Aloo paratha
Also known as:
arz - Egyptian Arabic: الو بارتا
bn - Bangla: আলু পরোটা
fa - Persian: آلو پاراتا
fr - French: Aloo paratha
ja - Japanese: アルパラタ
jv - Javanese: Aloo paratha
ml - Malayalam: ആലൂ പൊറോട്ട
mr - Marathi: आलू पराठा
pa - Punjabi: ਆਲੂ ਪਰਾਂਠਾ
ta - Tamil: உருளைக்கிழங்கு புரோட்டா
ur - Urdu: آلو پراٹھا
Category: bread (flatbread)
Cuisine: Indian Subcontinent
Associated cuisines: Indian, Pakistani, Bangladeshi
Area: India, Pakistan, Bangladesh
Countries: India, Pakistan, Bangladesh
Region: Southern Asia

The dish is a flatbread stuffed with potato filling.

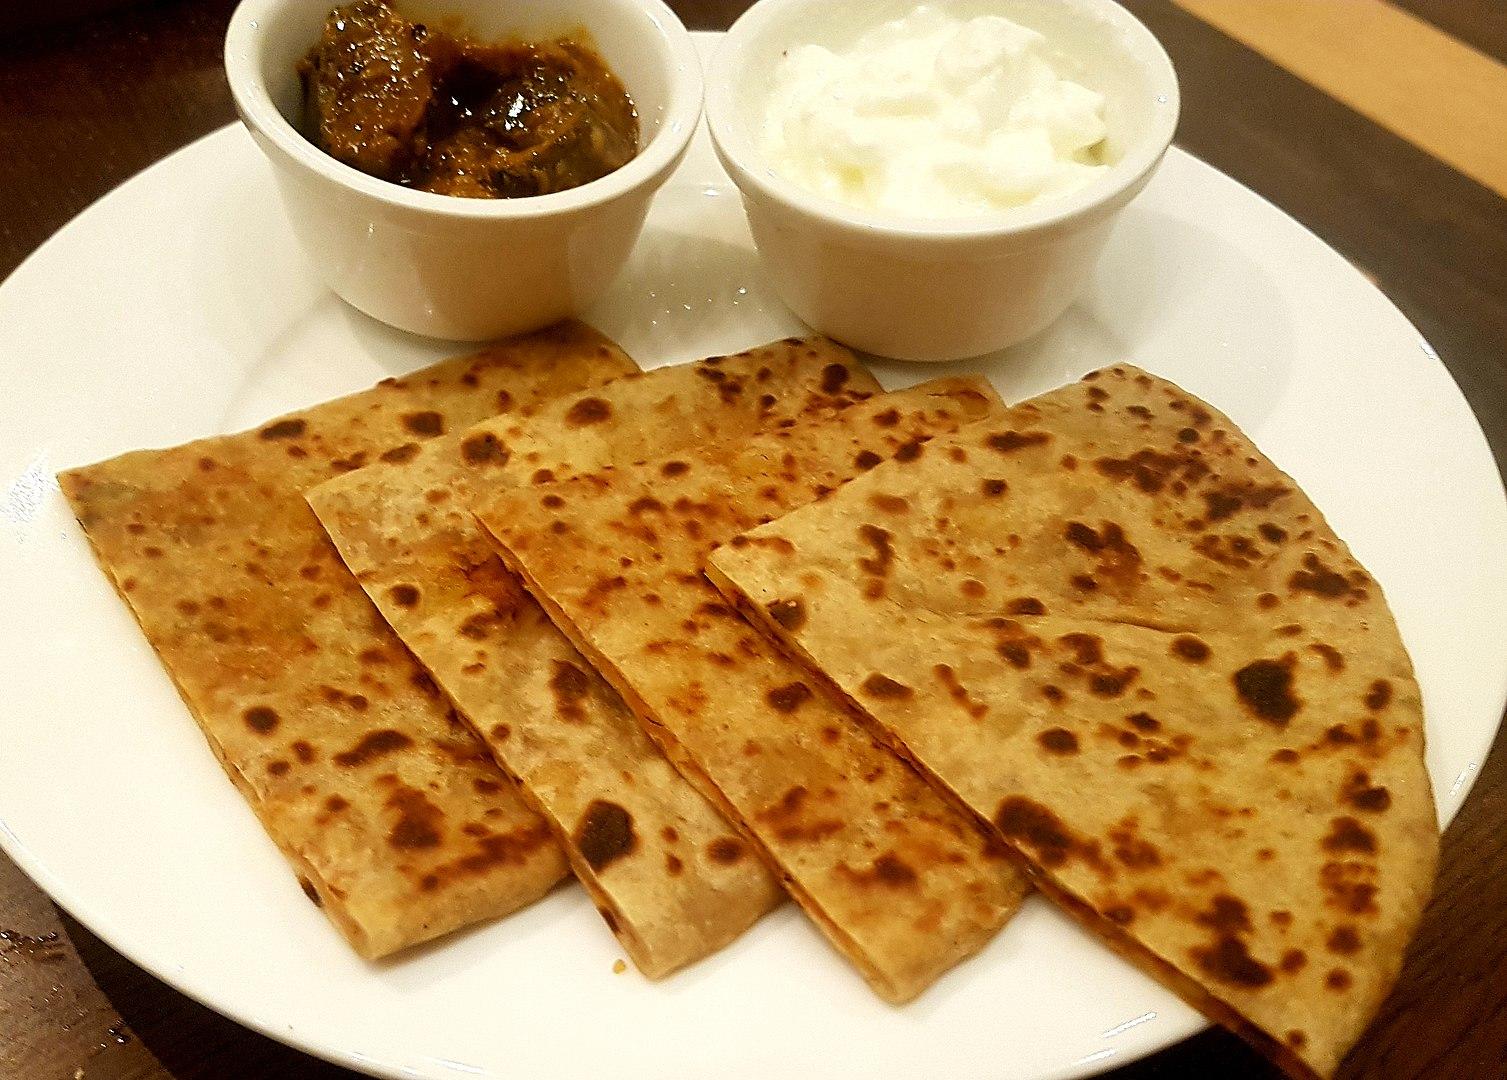
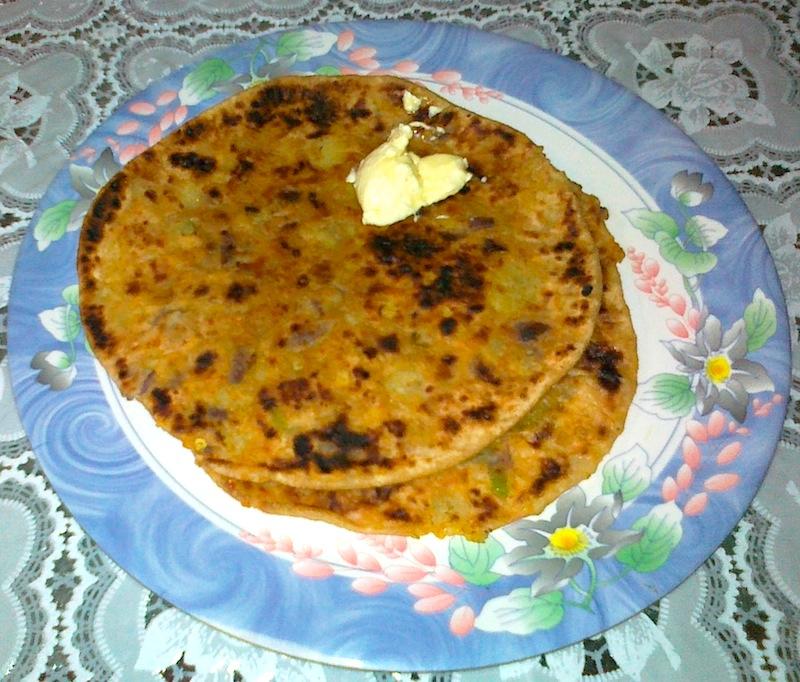
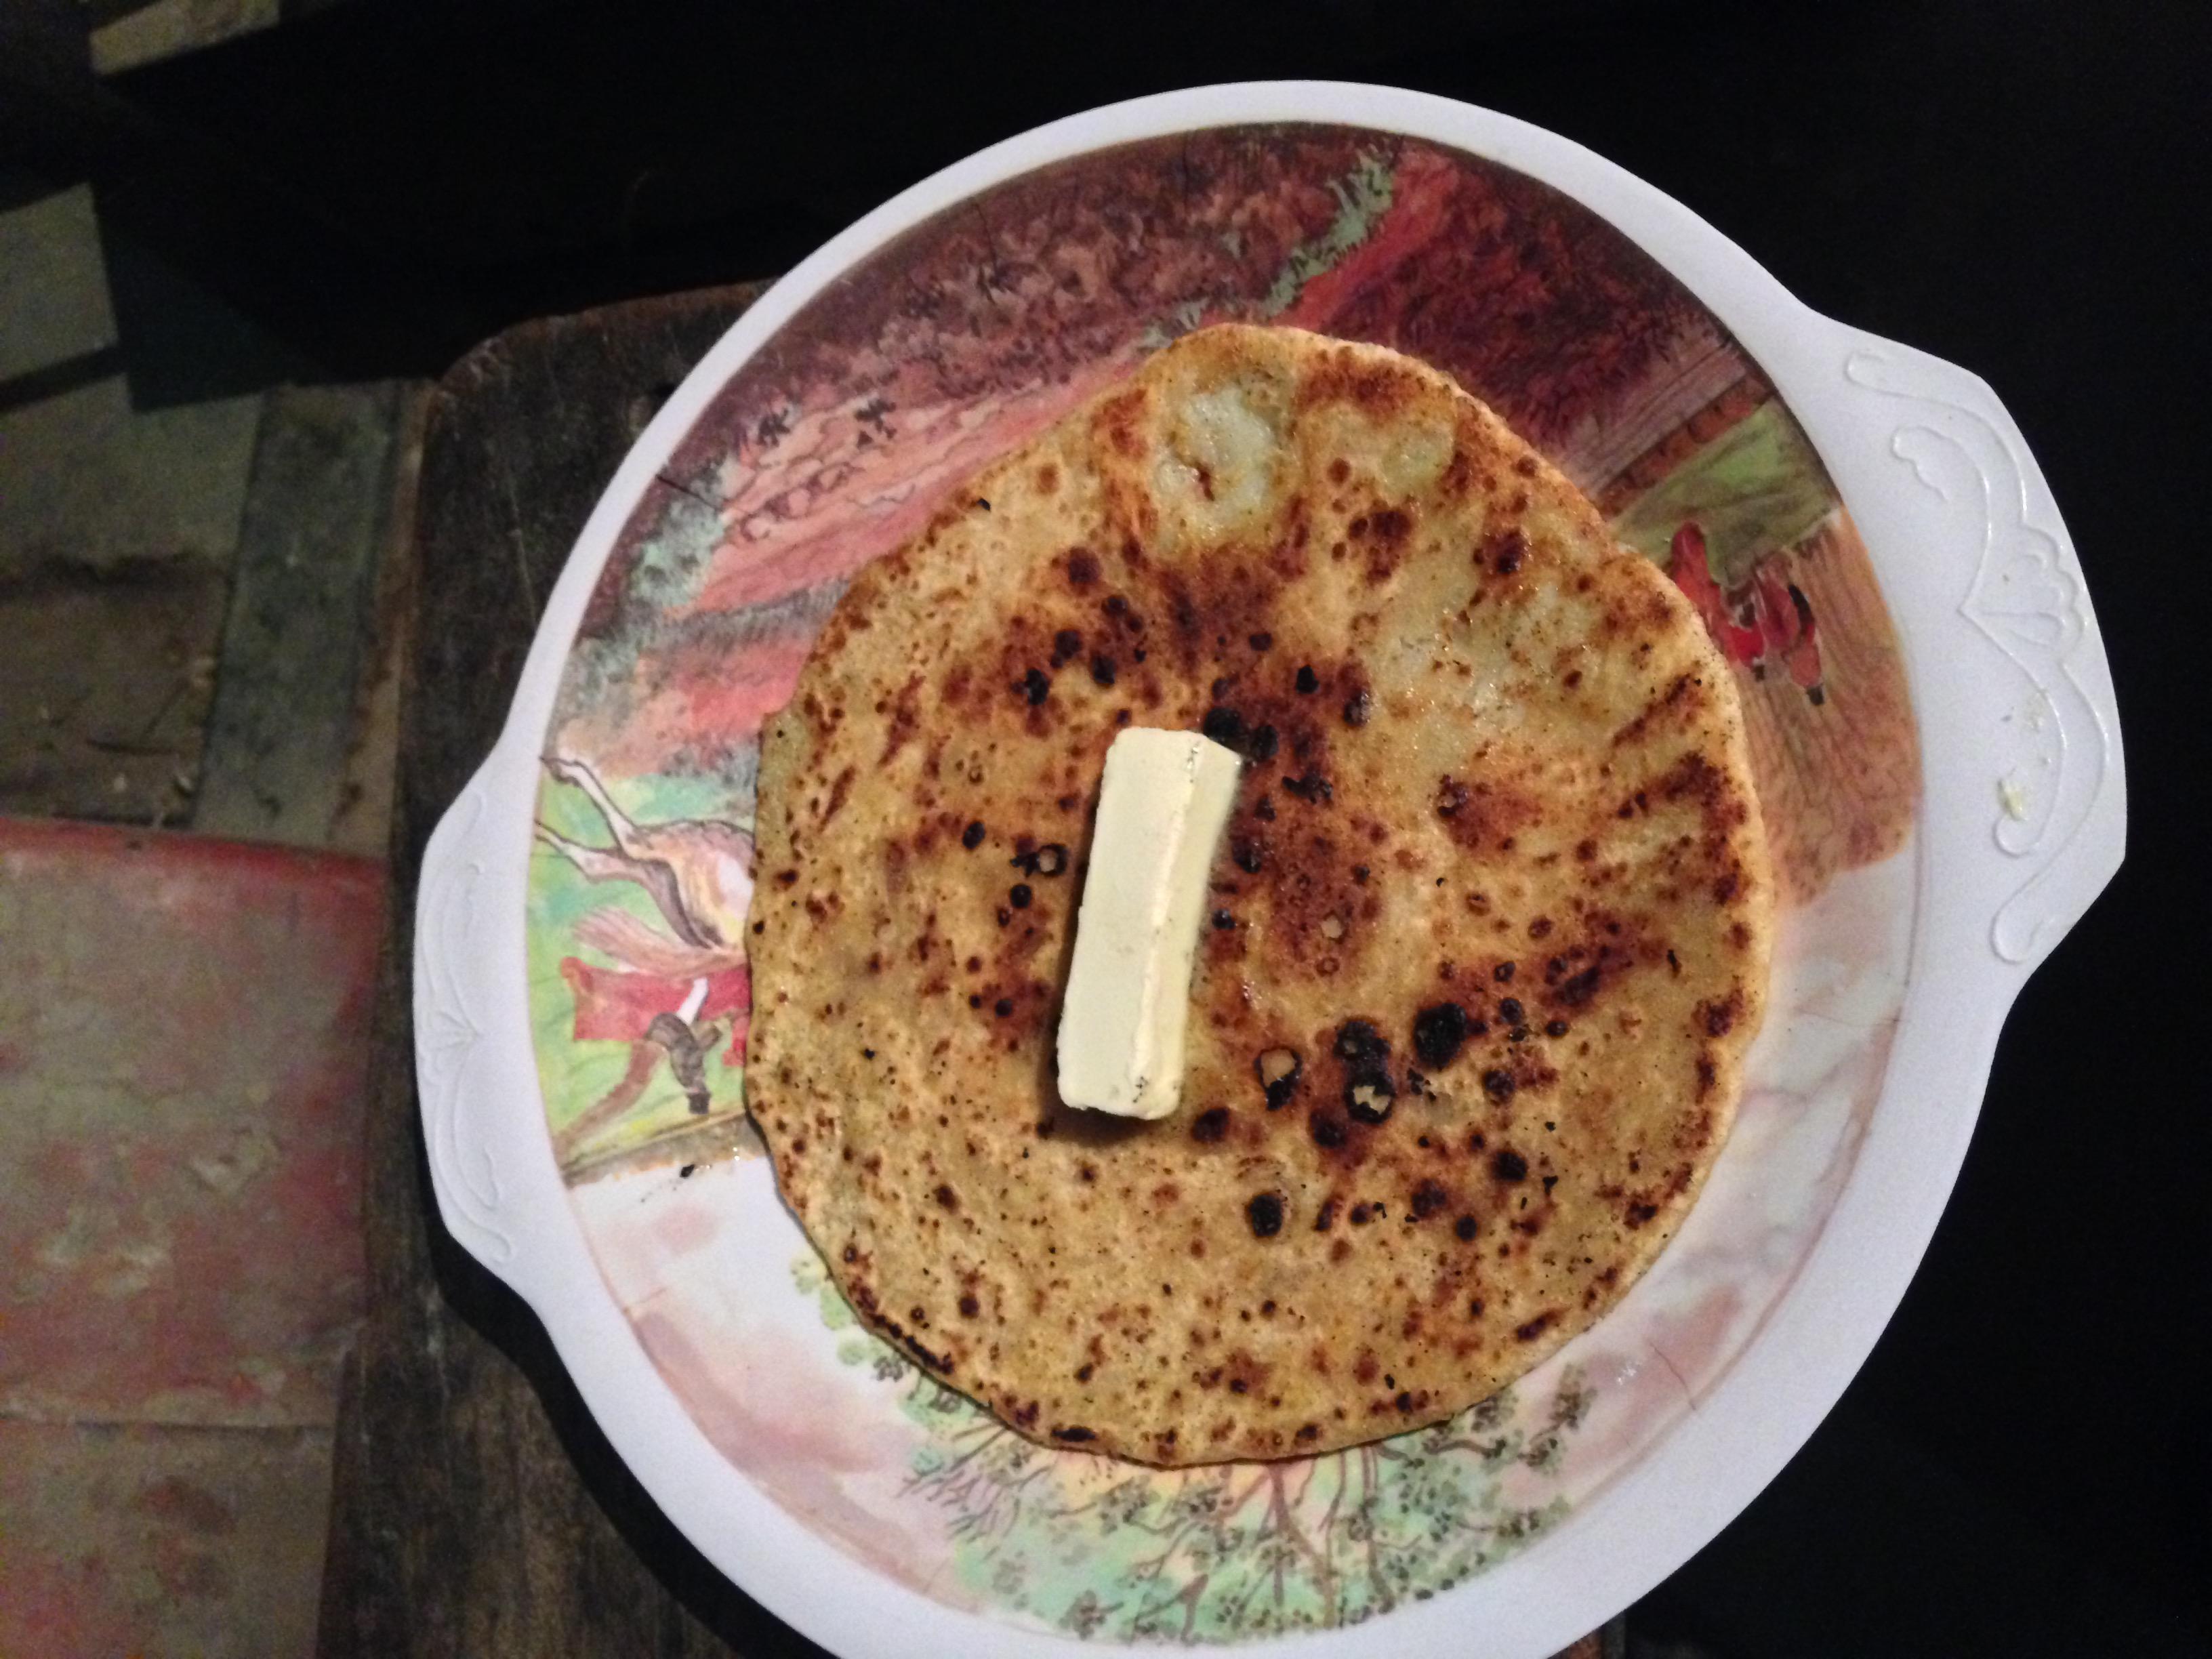
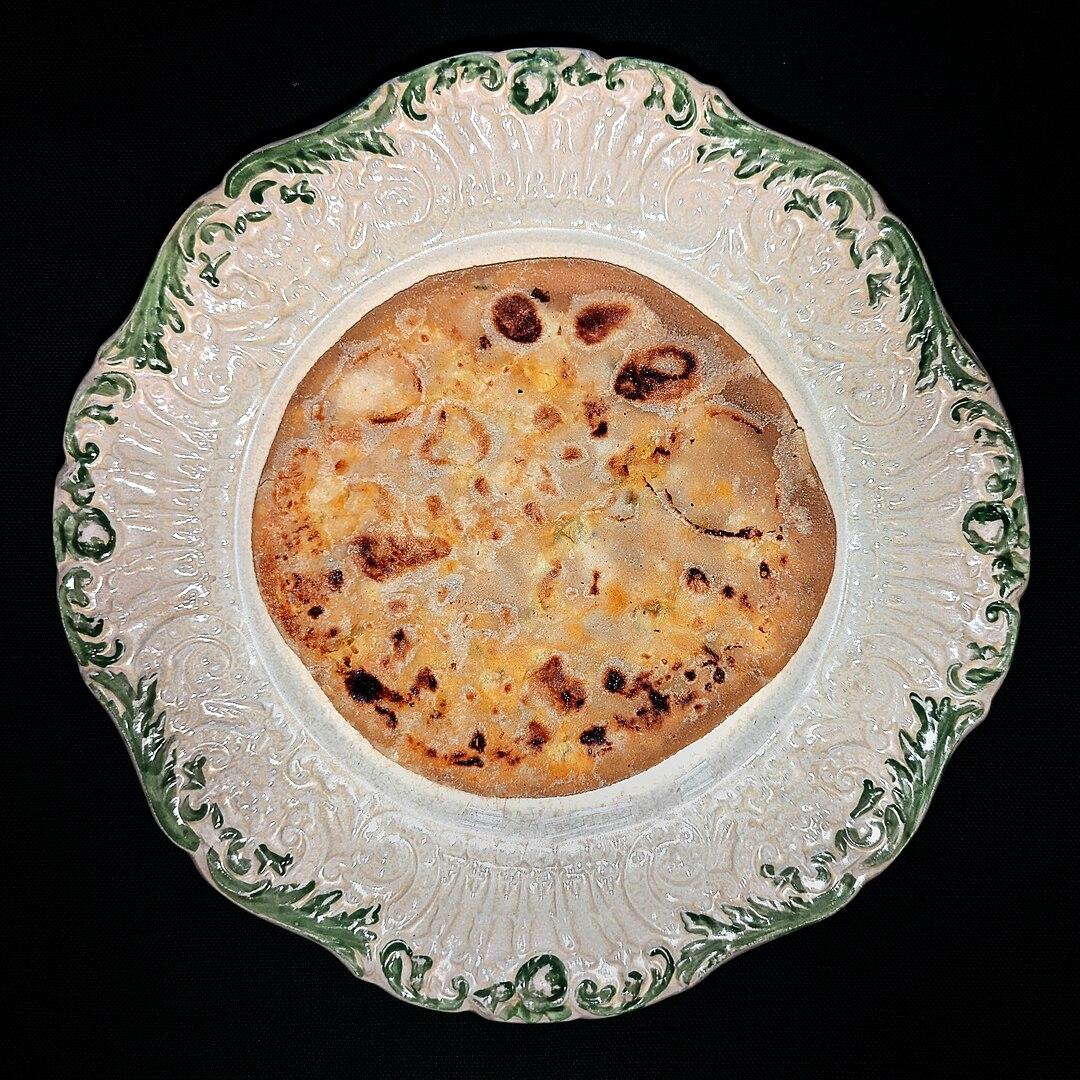
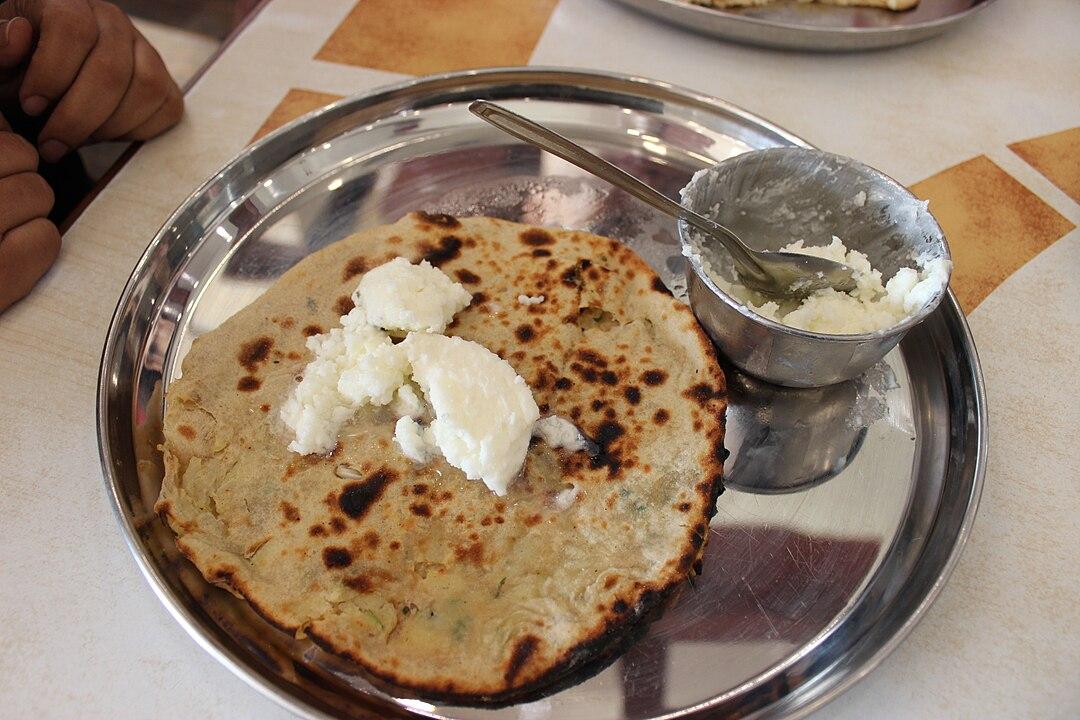
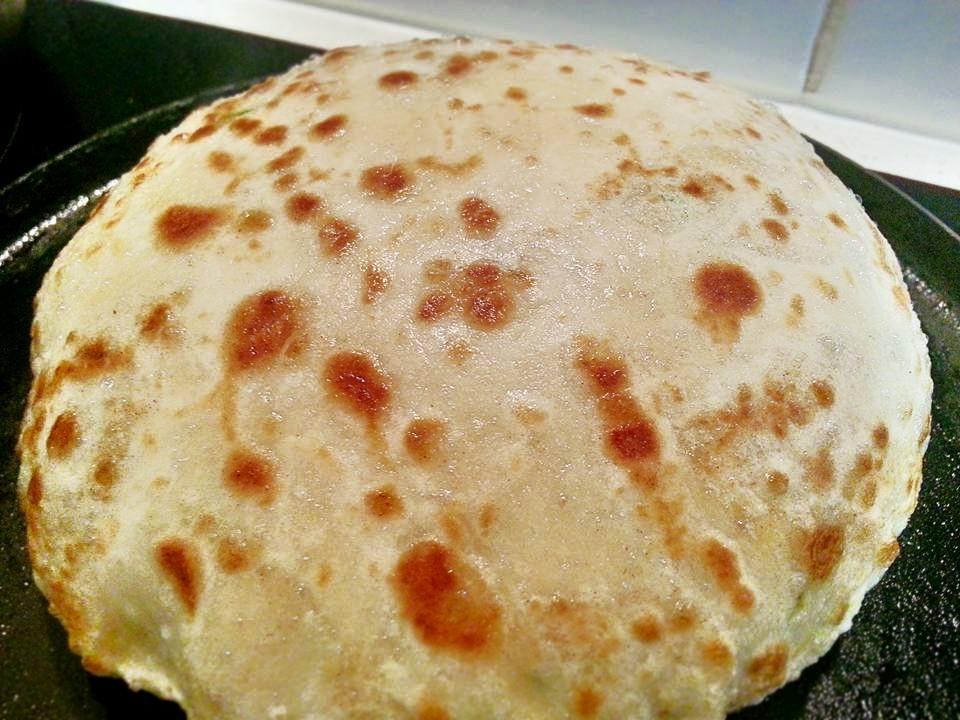
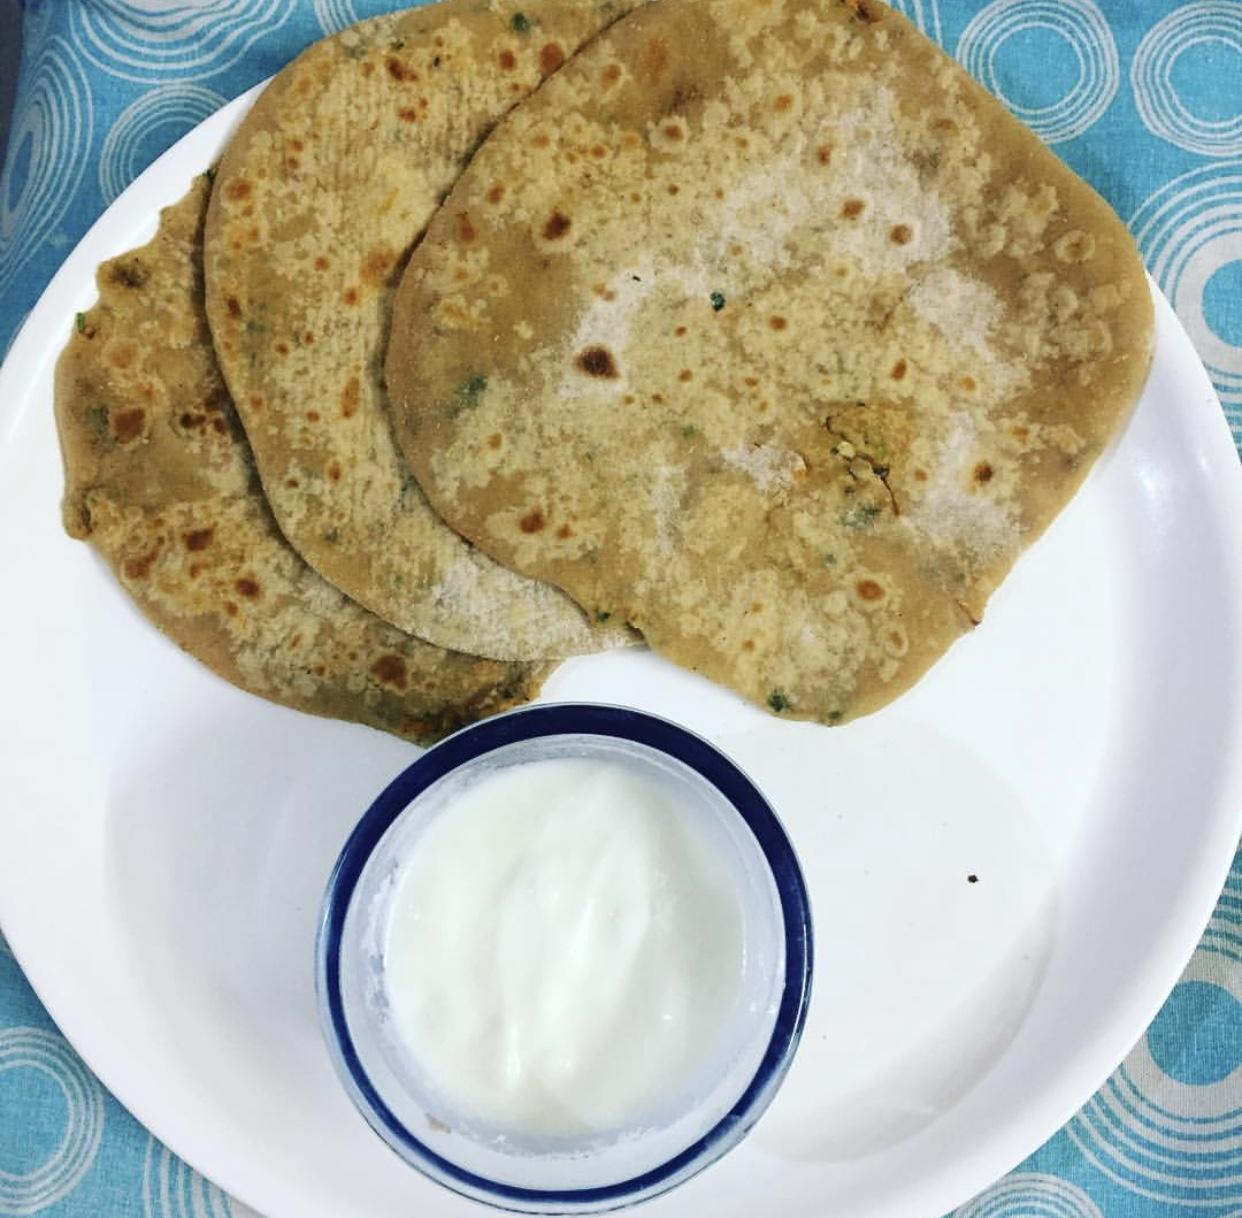